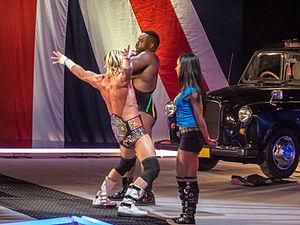
April Jeanette Mendez née le 19 mars 1987, à Union City, dans le New Jersey est une actrice et ancienne catcheuse américaine d'origine Portoricaine connue pour son travail à la World Wrestling Entertainment sous le nom d'AJ Lee de 2009 à 2015.
Ettore Ewen est un catcheur américain. Il travaille actuellement à la World Wrestling Entertainment, dans la division SmackDown, sous le nom de Big E.
Nicholas Theodore Nemeth, plus connu sous le nom de Dolph Ziggler, est un catcheur américain. Il travaille actuellement à la World Wrestling Entertainment, dans la division Raw.